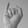
ASL letter: I